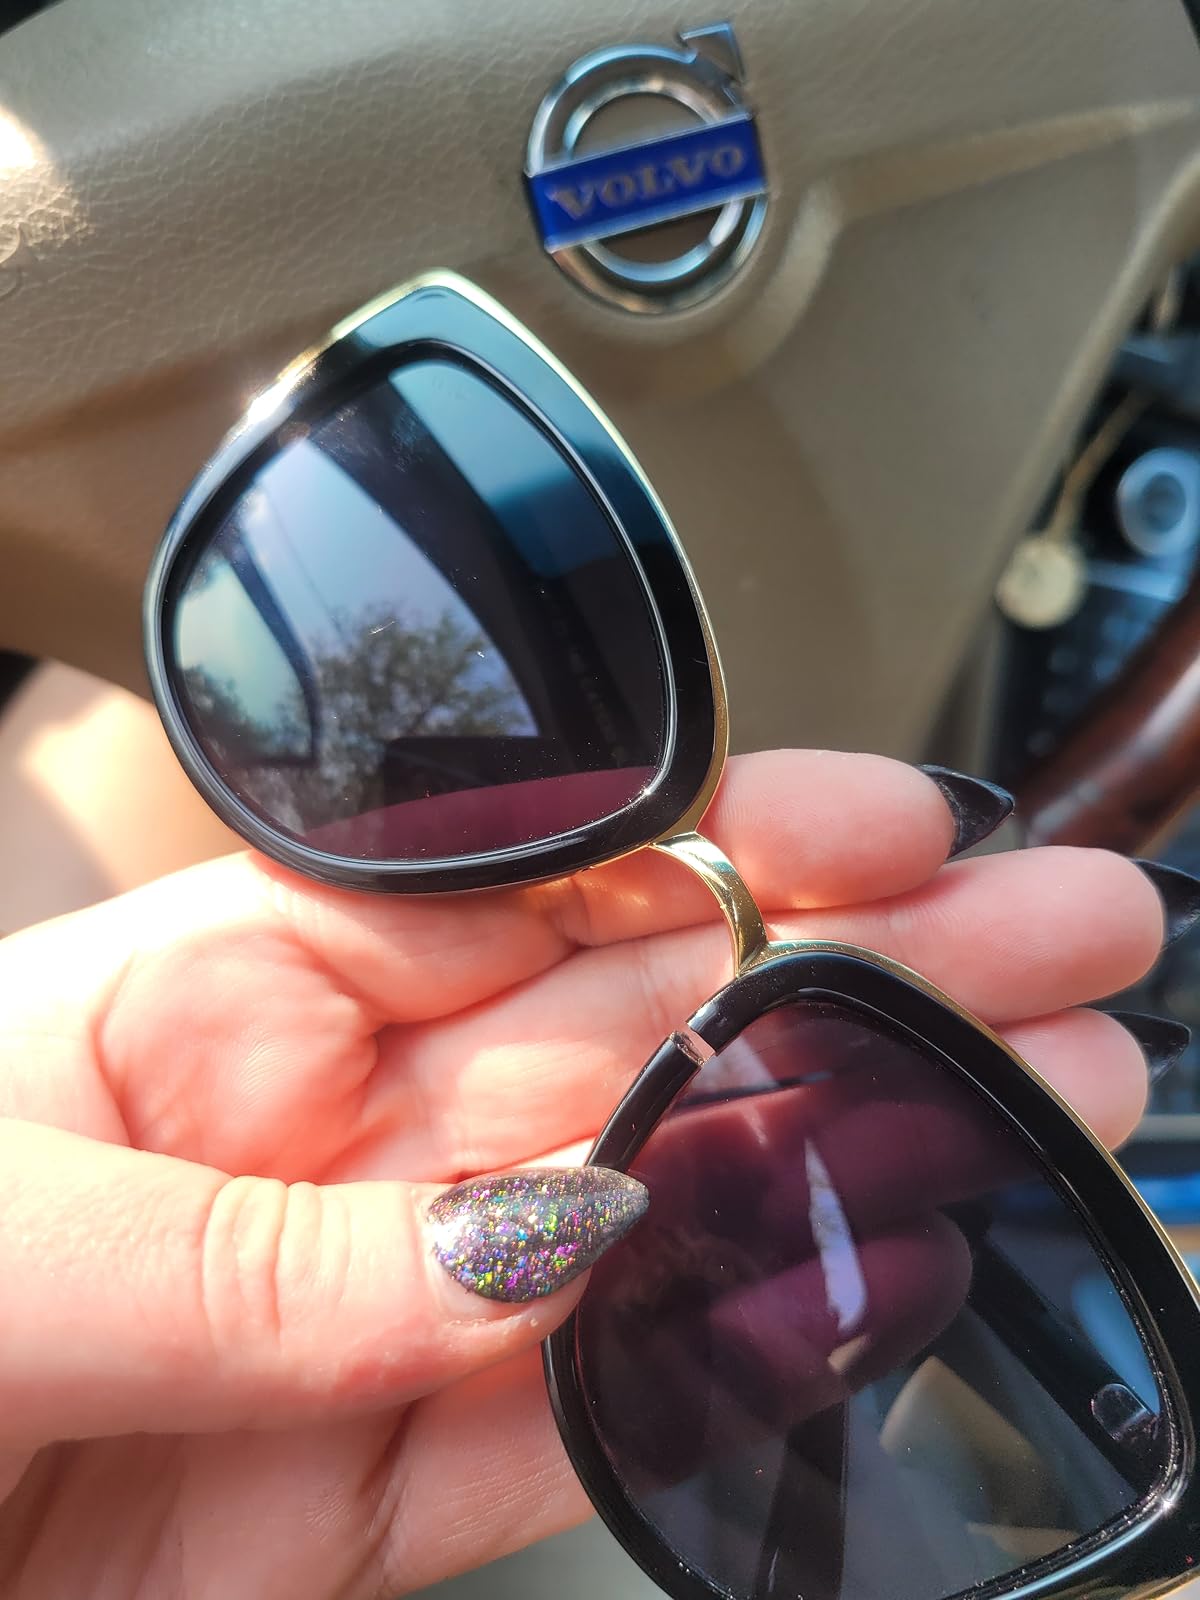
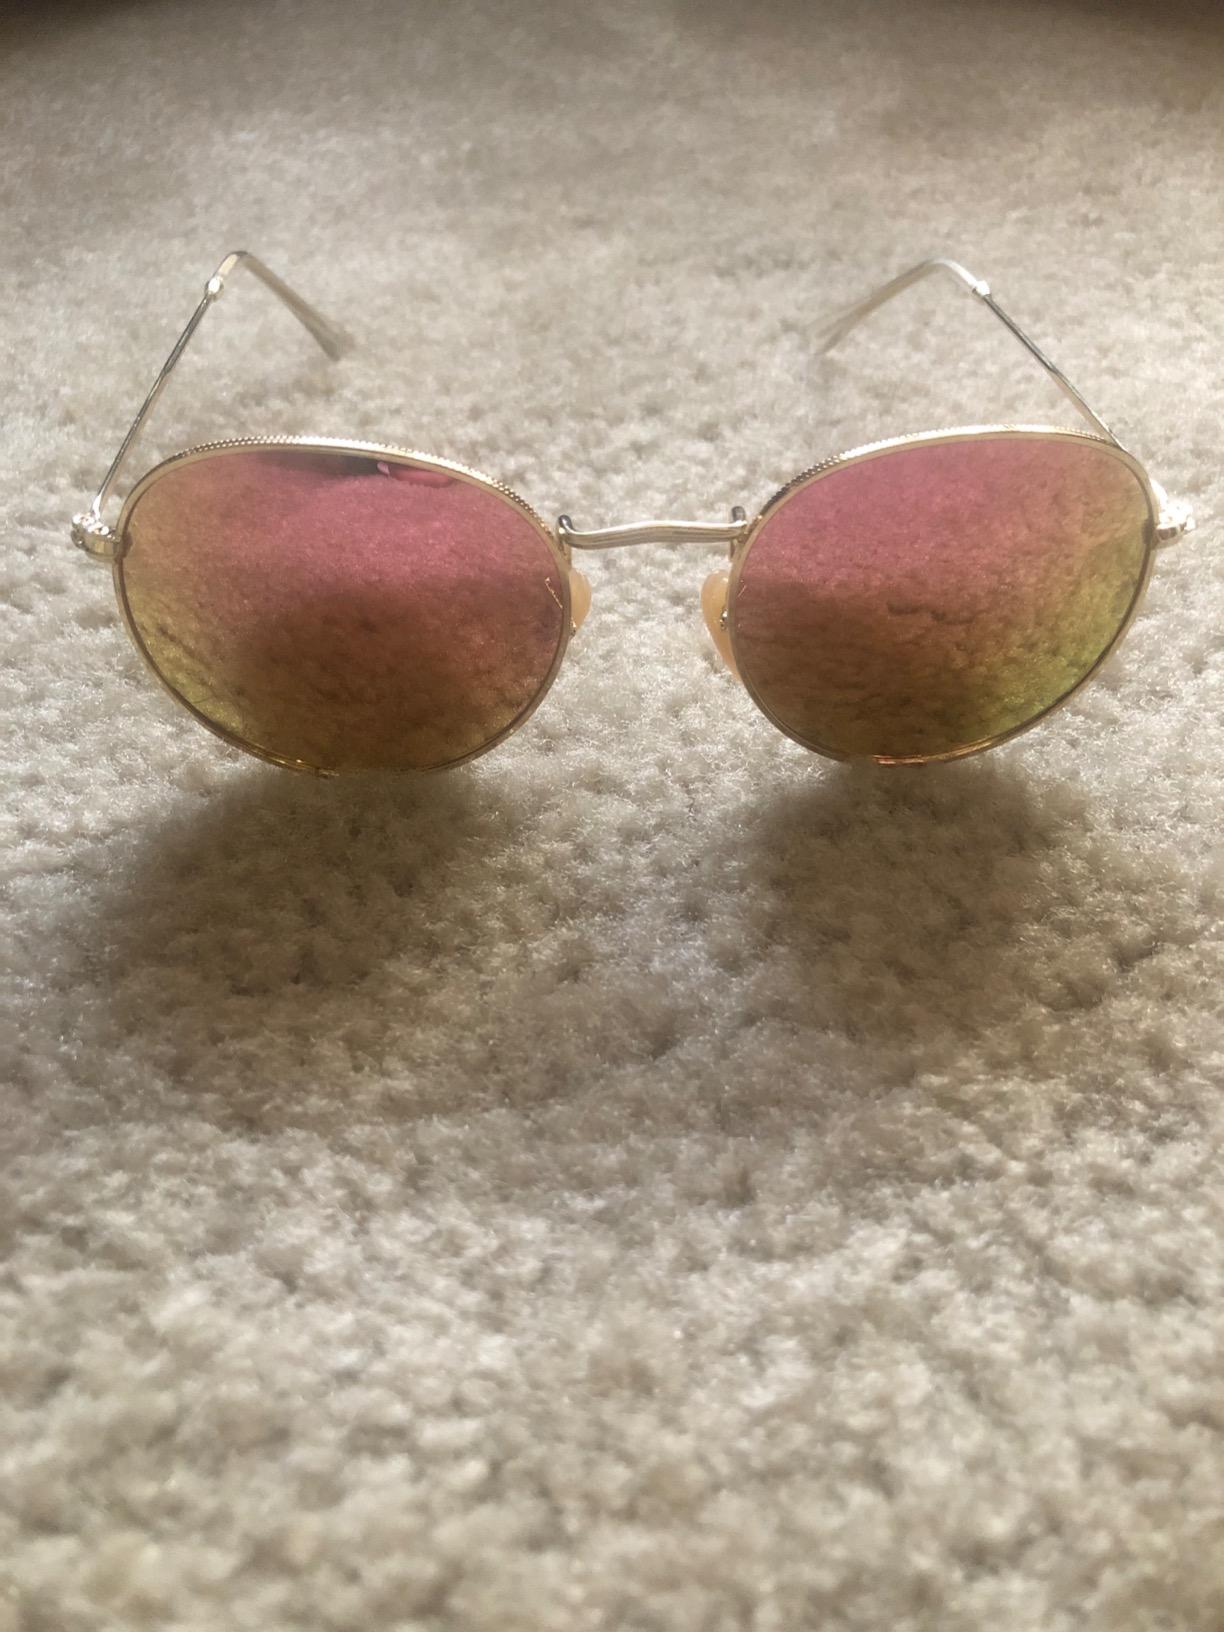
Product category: accessories_sunglasses
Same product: no